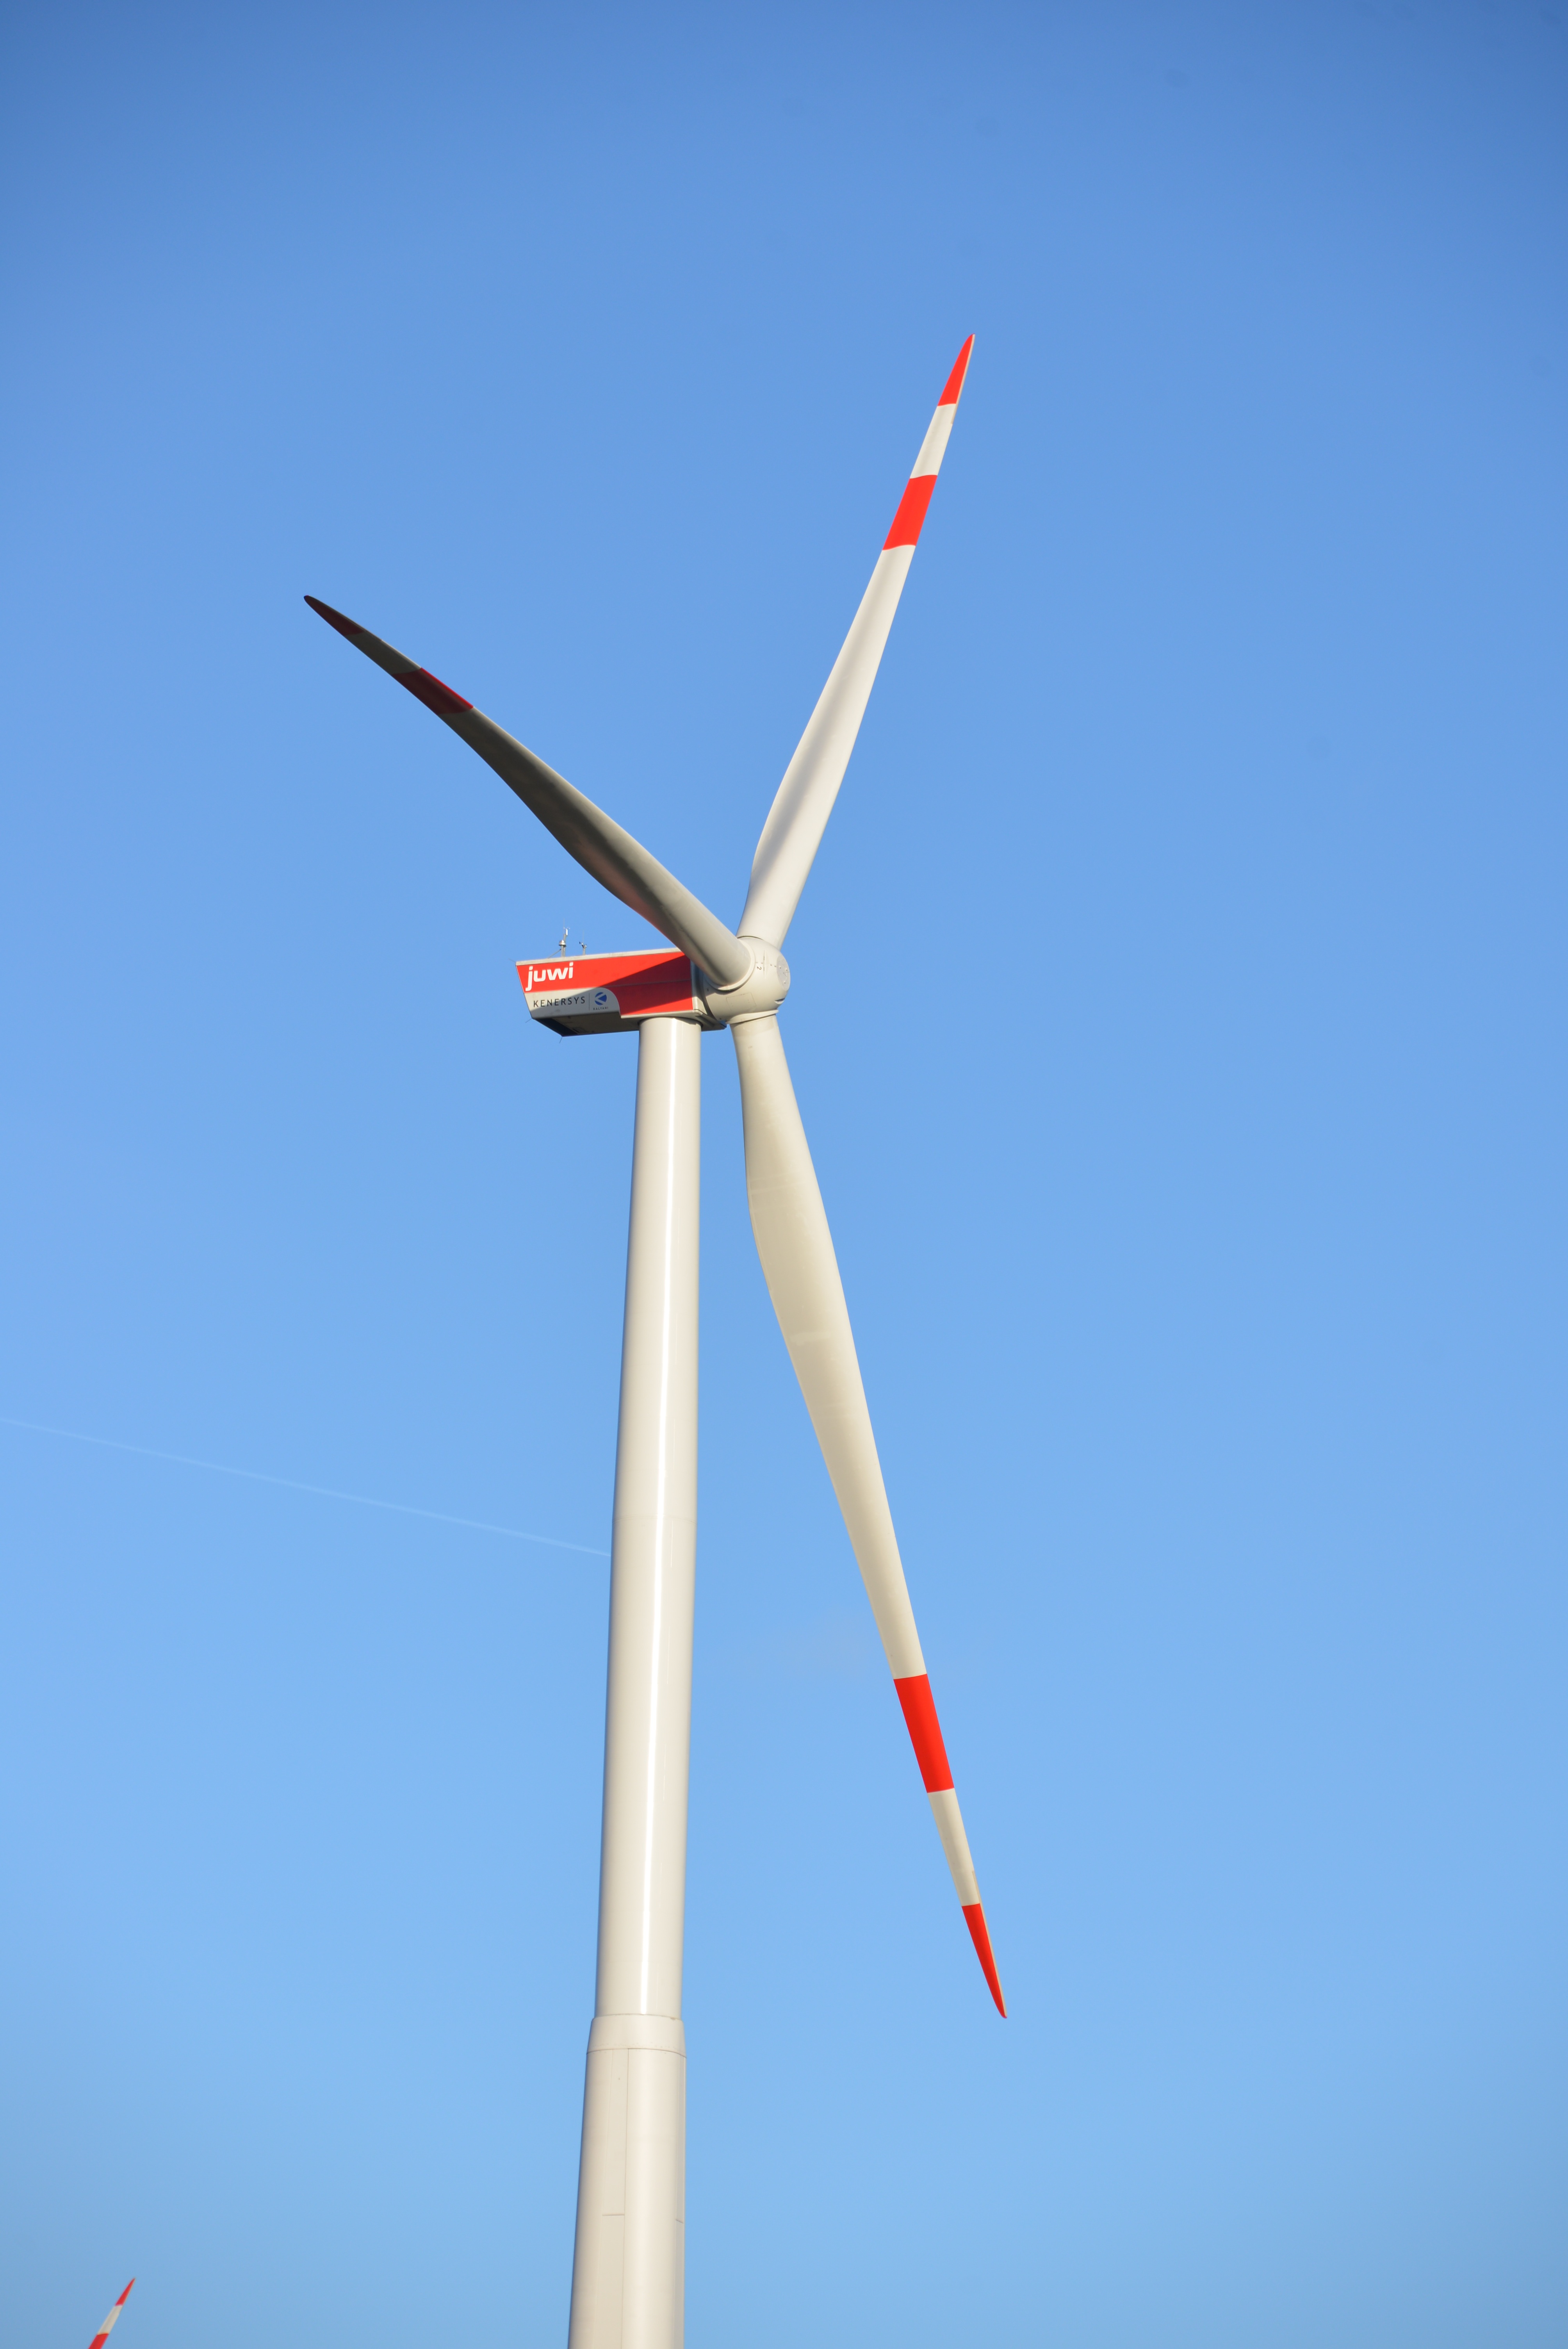
landscape, wing, sky, field, meadow, windmill, wind, environment, machine, blue, wind turbine, pinwheel, wind energy, energy, eco, wind power, current, mill, wind farm, rotor, renewable energy, propeller, power generation, wind park, forward, eco energy, environmental technology, winkrafftanlage